James Reavis

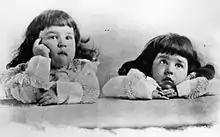
The Reavis twins, Carlos and Miguel, "circa" 1898

Reavis formed three corporations in rapid succession in 1887, each bearing the name Casa Grande Improvement Company. Each had Reavis as director and well-known business leaders selected to serve as president and vice presidents. The third, the Casa Grande Improvement Company of Arizona, was incorporated in November and absorbed the prior two entities. The company planned to develop the land of the grant by building roads, railways, dams, irrigation canals, telegraph lines, and other improvements, while simultaneously engaging in leasing water rights, selling livestock, and performing other activities. Robert G. Ingersoll was the company's first president, while other initial investors included Hector de Castro, Dwight Townsend, and Henry Porter of the American Bank Note Company.